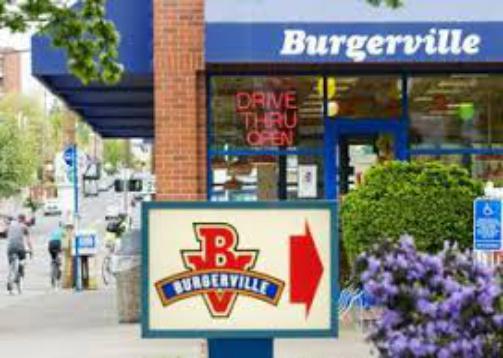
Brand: Burgerville
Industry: Food